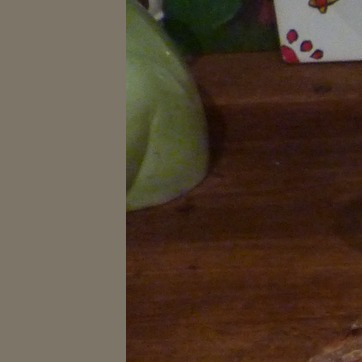
Material: food